Crime in Turkey

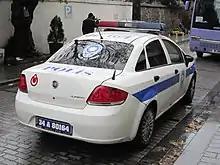
Turkish police car from 2010s.

Crime in Turkey is combated by the Turkish police and other agencies. Since the 1990s, overall crime in Turkey rose until its peak in 2014. As of 2014, Turkey has seen a 400% rise in crimes, but has steadily declined since then. In 1994, the number of arrested prisoners was recorded as 38,931; 20 years later, as of the beginning of October 2014, the number of prisoners has reached 152,335. According to the data provided by the Ministry of Justice, terrorism and homicide rate has been decreasing year by year after 2014 in Turkey and terrorism is almost never seen.